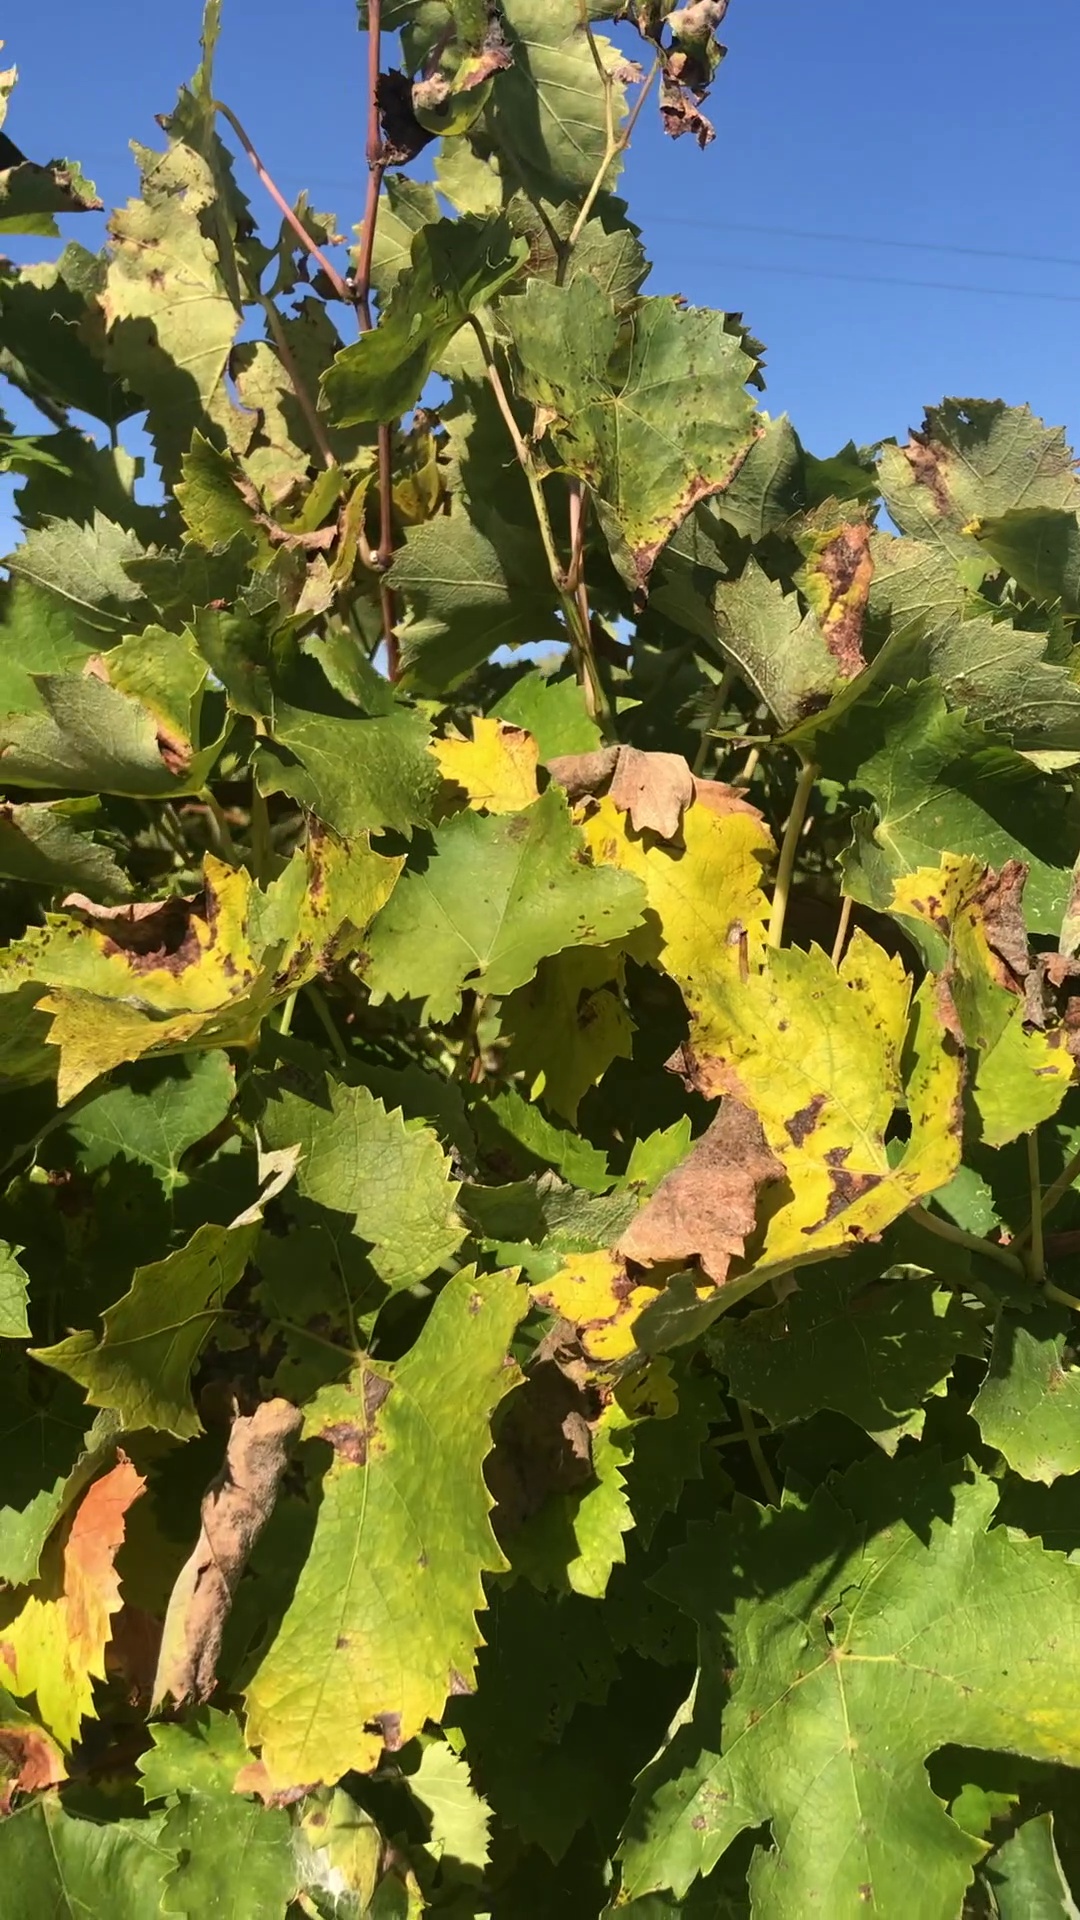
Label: healthy